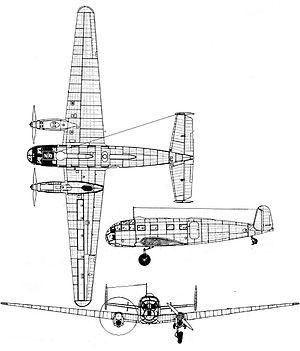
Le Siebel 204 est un avion léger bimoteur allemand de transport de fret et de passagers, qui effectua son premier vol en mai ou septembre 1940, et fut opérationnel en mai 1941. Sa production fut confiée à des entreprises françaises et tchécoslovaques. Après 1945 la SNCAC en continua la production sous le nom de NC-701 Martinet.